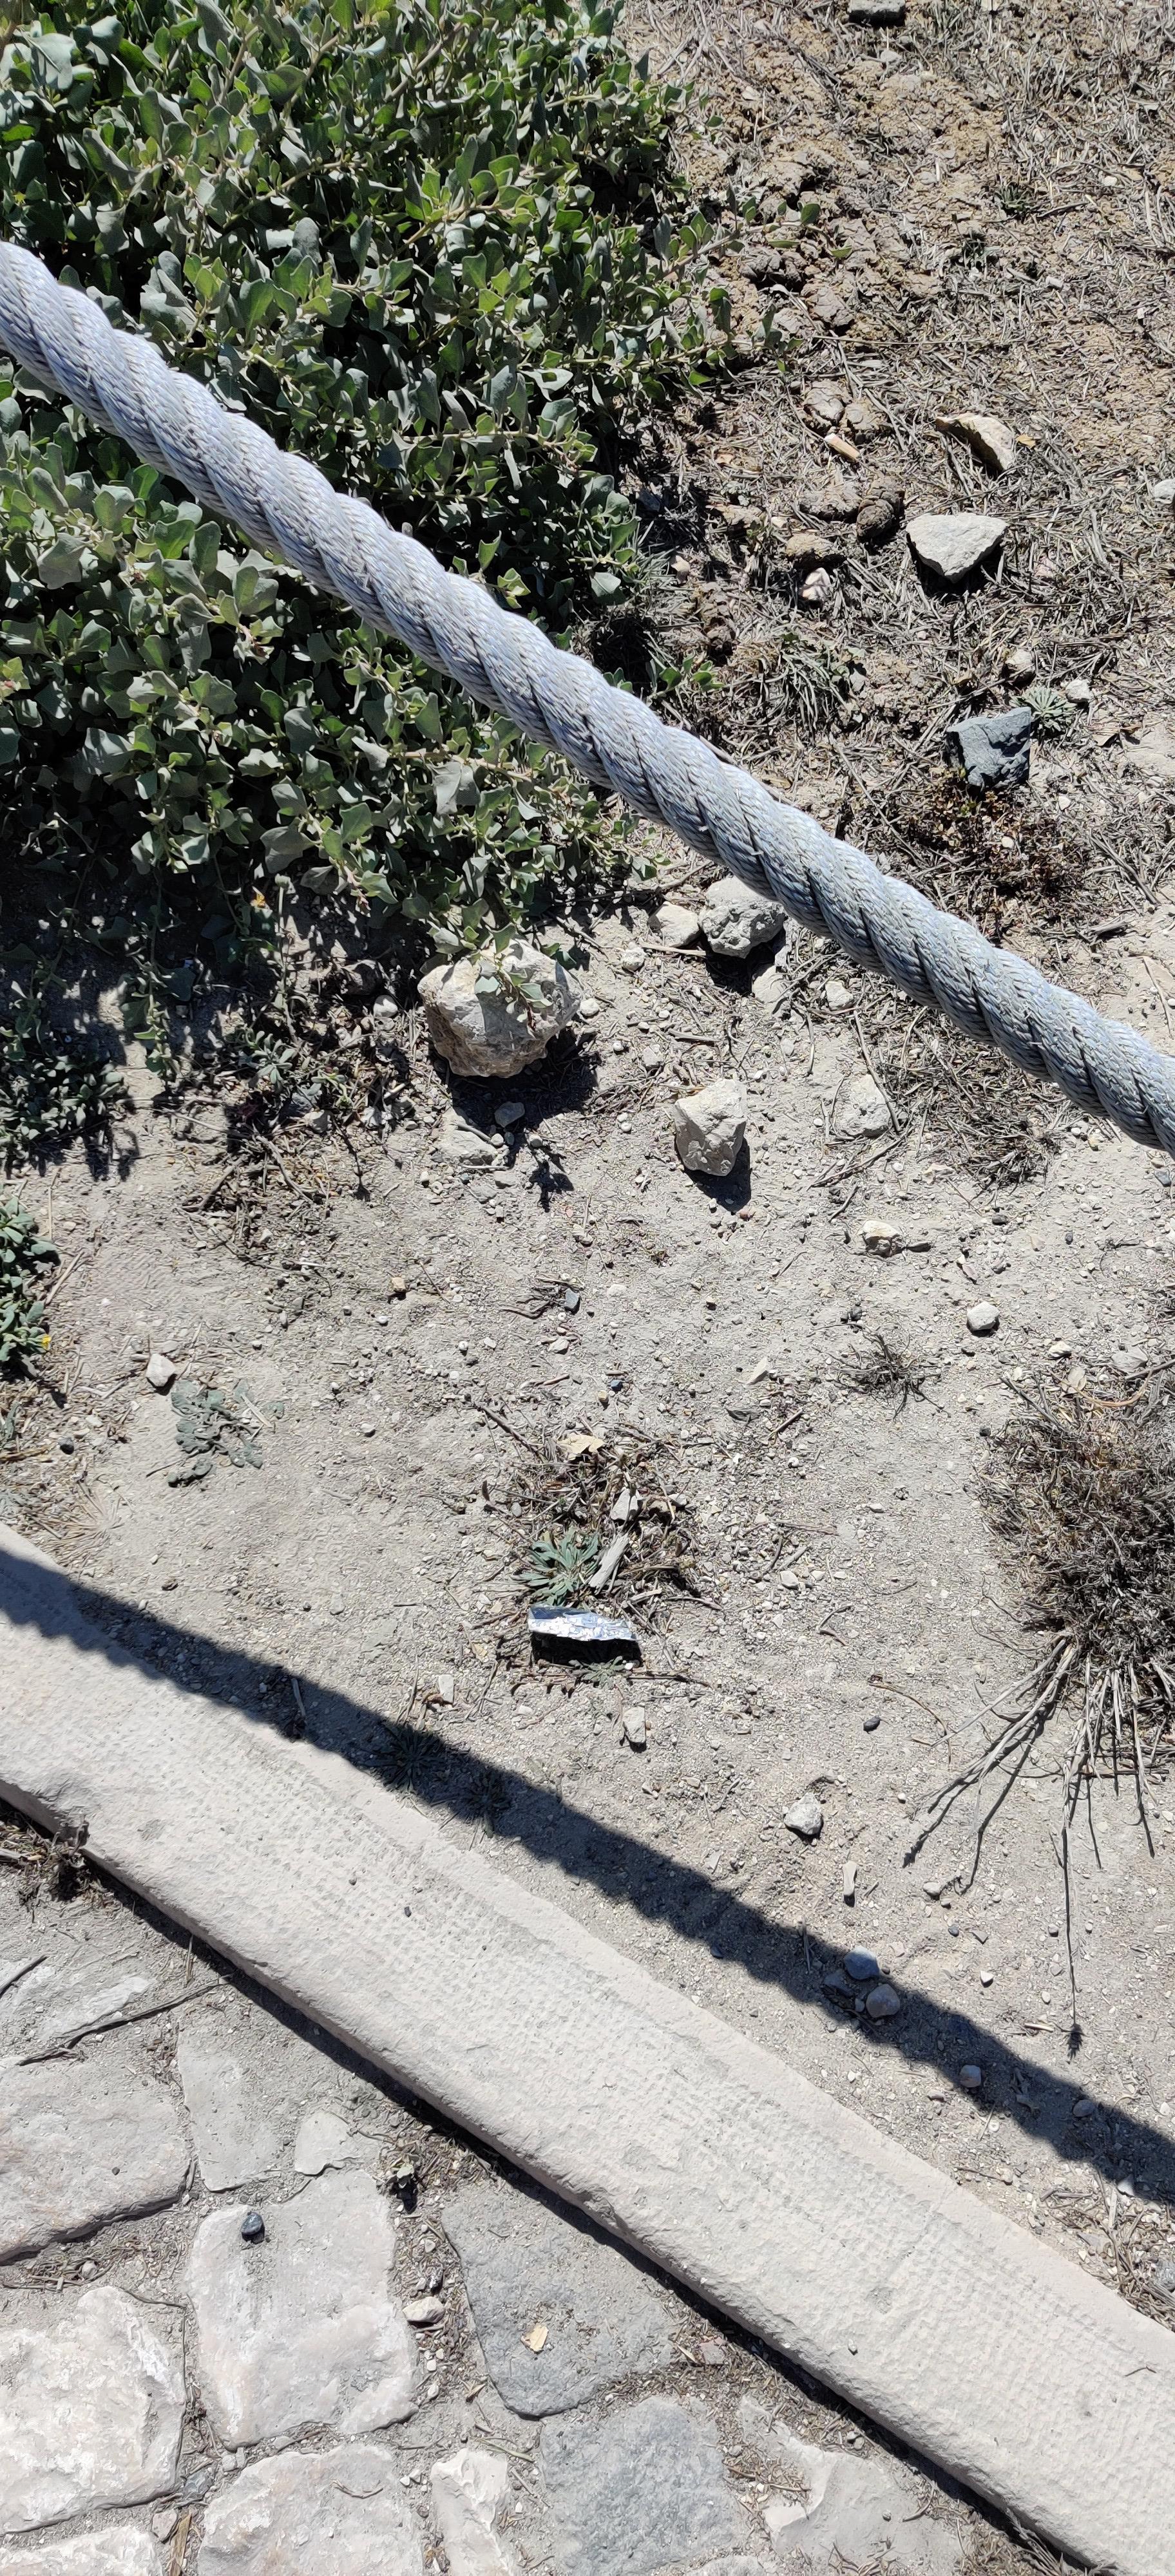
Object: Cigarette (Cigarette)

Object: Aluminium foil (Aluminium foil)